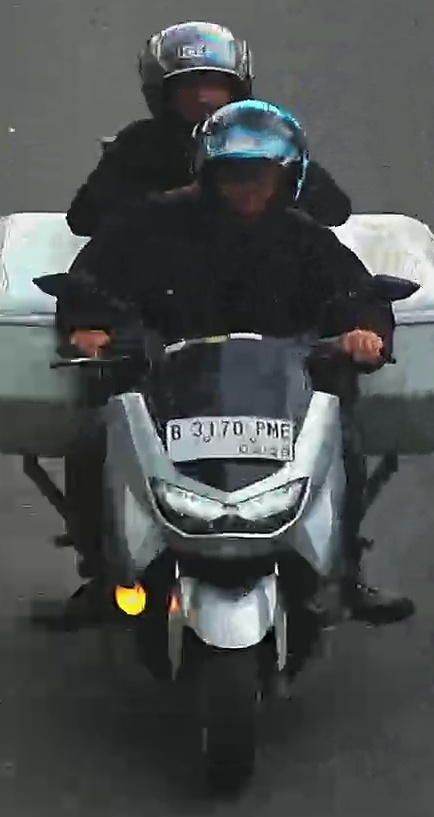
person-with-helmet: 2
person-without-helmet: 0